Hiromi Ōtsu

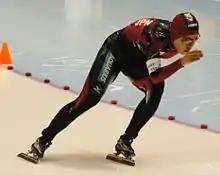
Hiromi Otsu

Otsu competed in the 2006 Winter Olympics in Torino, in the Women's 1,500 metres, and the Women's Team Pursuit (6 laps).